Washington State Route 16

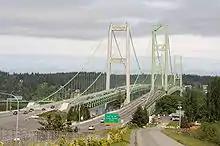
The twinned Tacoma Narrows Bridge carries SR 16 between Tacoma and the Kitsap Peninsula

SR 16 begins as an elevated freeway at an interchange with I-5 in Tacoma southwest of downtown. The interchange includes direct ramps for a set of high-occupancy vehicle lanes (HOV lanes) and collector–distributor lanes as it travels over South Tacoma Way and a railroad that carries Sound Transit's Sounder commuter train. SR 16 intersects Sprague Avenue at an interchange and turns west, passing a golf course and Cheney Stadium. A parallel pedestrian and cycling path, the Scott Pierson Trail, runs along the north side of the freeway. At a partial interchange with Center Street near Fircrest, SR 16 turns northwest and travels around the Tacoma Community College campus to an interchange with North Pearl Street (SR 163), which provides access to Ruston and the Vashon Island ferry.